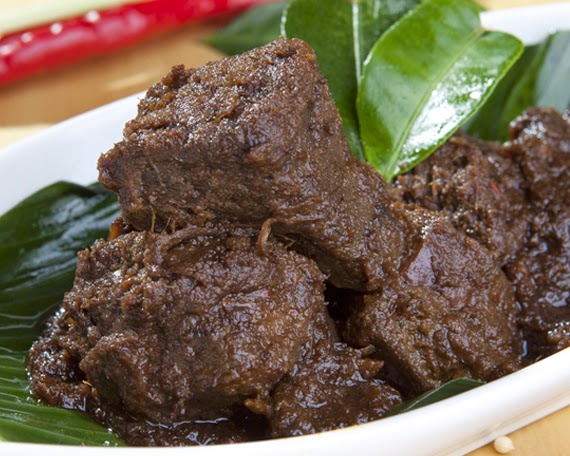
Label: daging_rendang